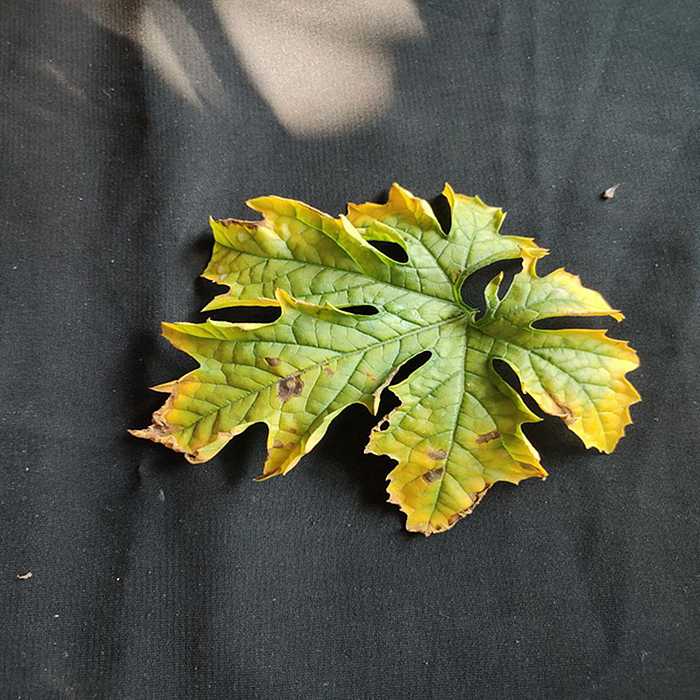
Plant: Bitter Gourd
Label: Fusarium wilt